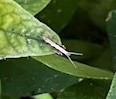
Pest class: diamondback_moth